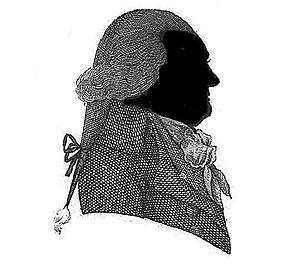
Albert Johan de Sitter, né le 1ᵉʳ septembre 1748 à Groningue et mort le 17 juin 1814 à Zuidbroek, est un homme politique néerlandais.